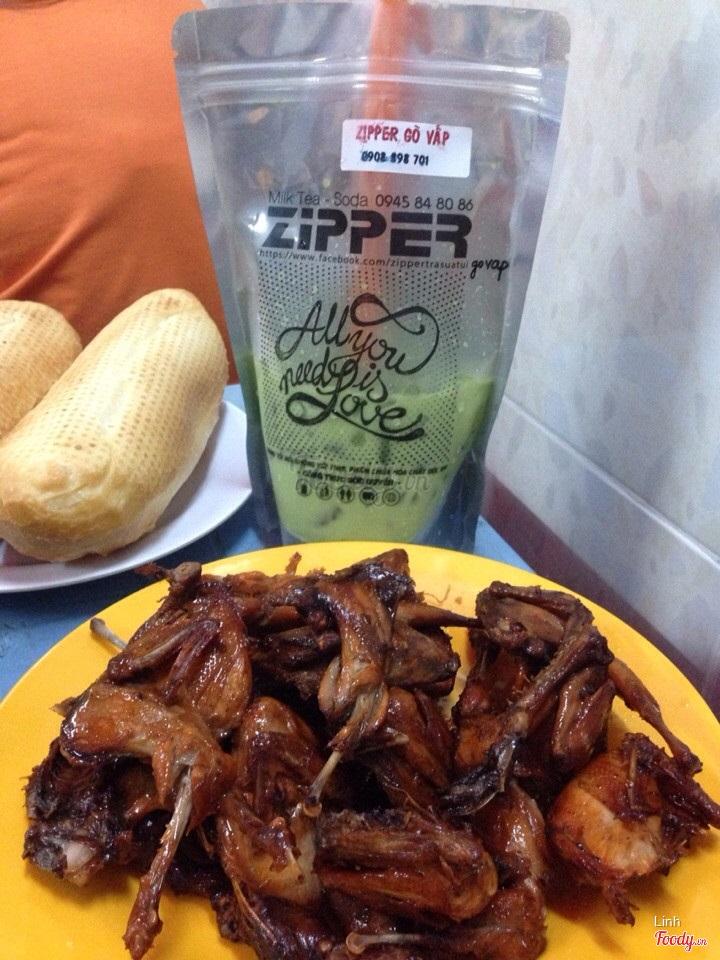
có một đĩa thức ăn xuất hiện ở trên hình